Islamic Foundation Bangladesh

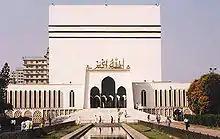
Baitul Mukarram National Mosque, Sub Office of the Islamic Foundation Bangladesh

In 1959, two organizations were formed in Dhaka, Bangladesh to propagate the teachings and following of Islam. The Baitul Mukarram Society built the Baitul Mukarram (the holy house) mosque and Islamic scholars formed a "Darul Ulum" (house of knowledge) to popularize and research on Islamic philosophy, culture and way of life. In 1960, the Darul Ulum was renamed as Islamic Academy and was made a branch of "Central Institute of Islamic Research" based in Karachi.